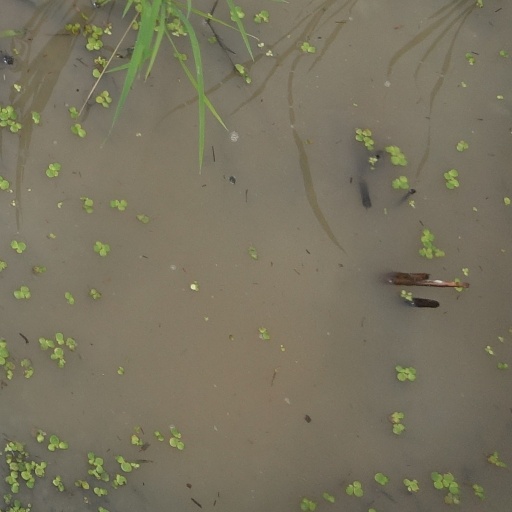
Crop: rice